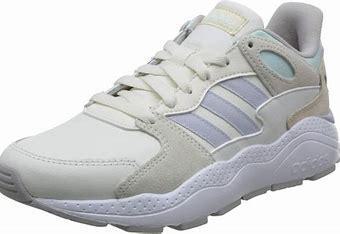
Brand: adidas
Model: neo Adidas NEO Crazychaos